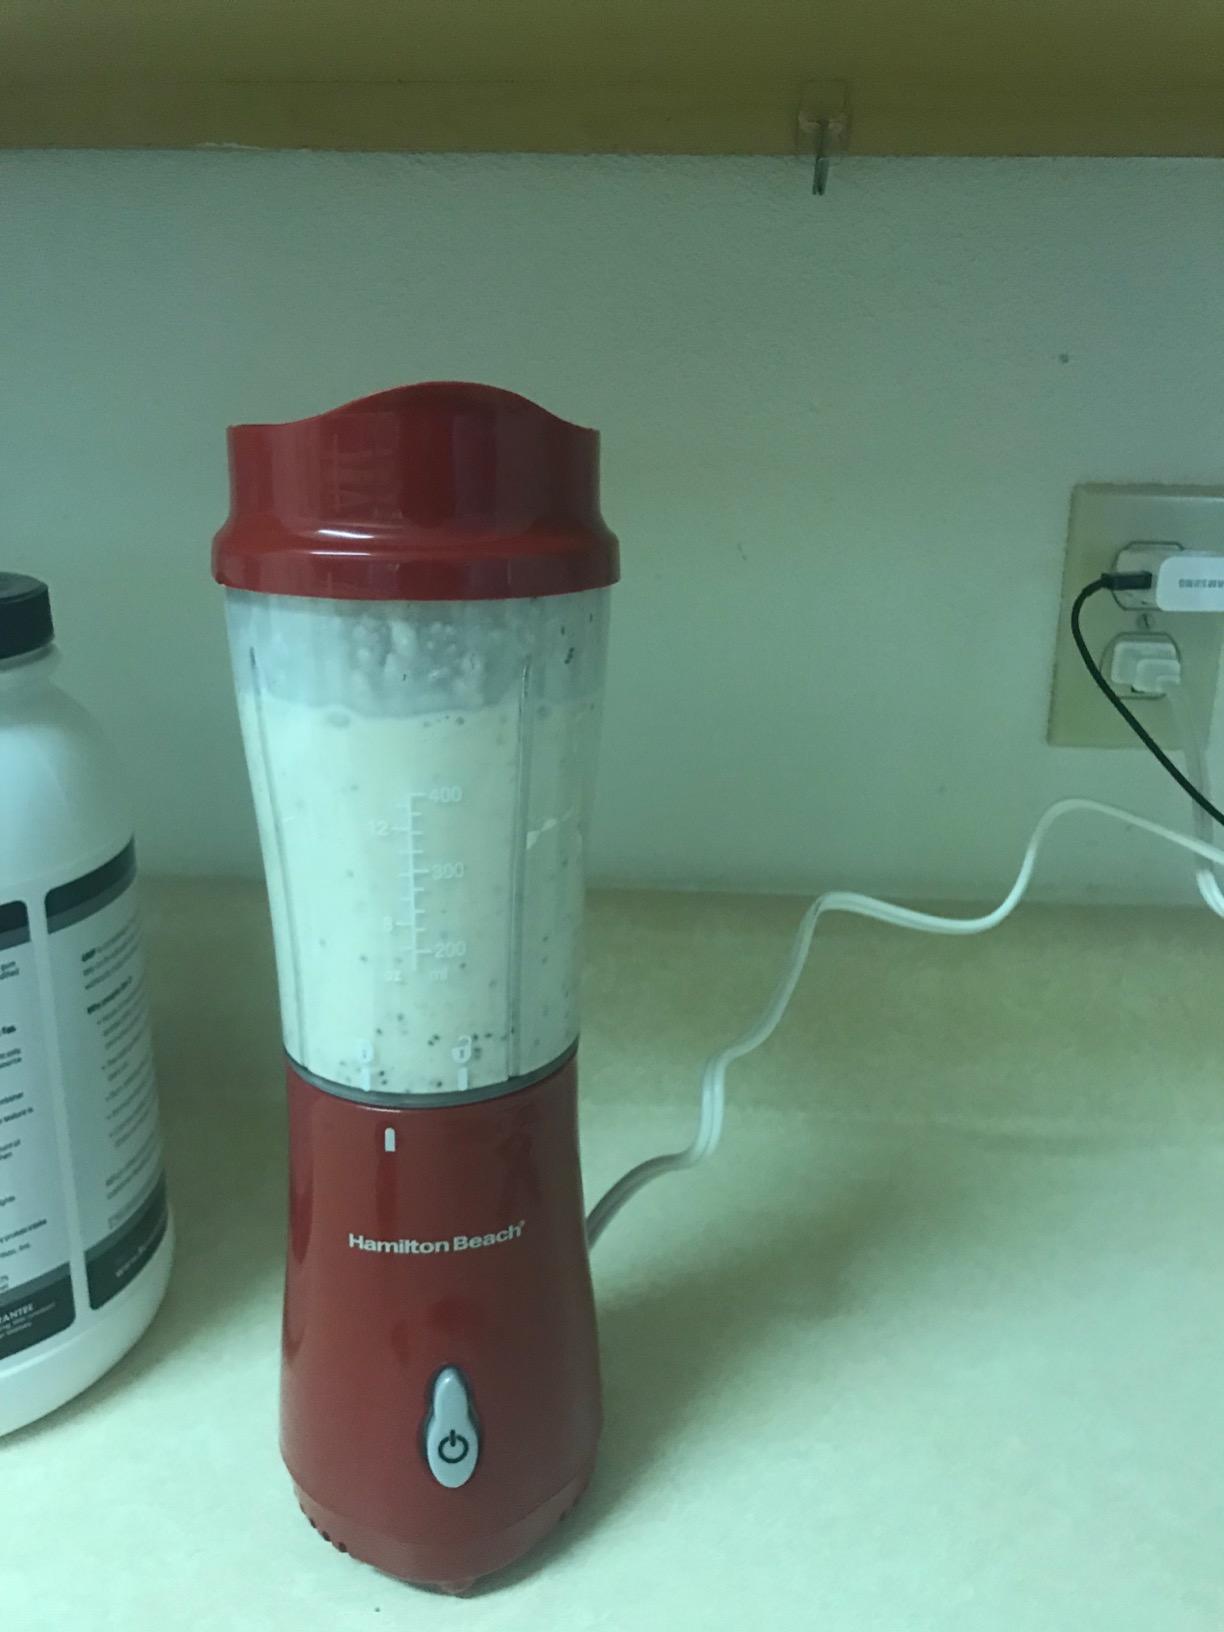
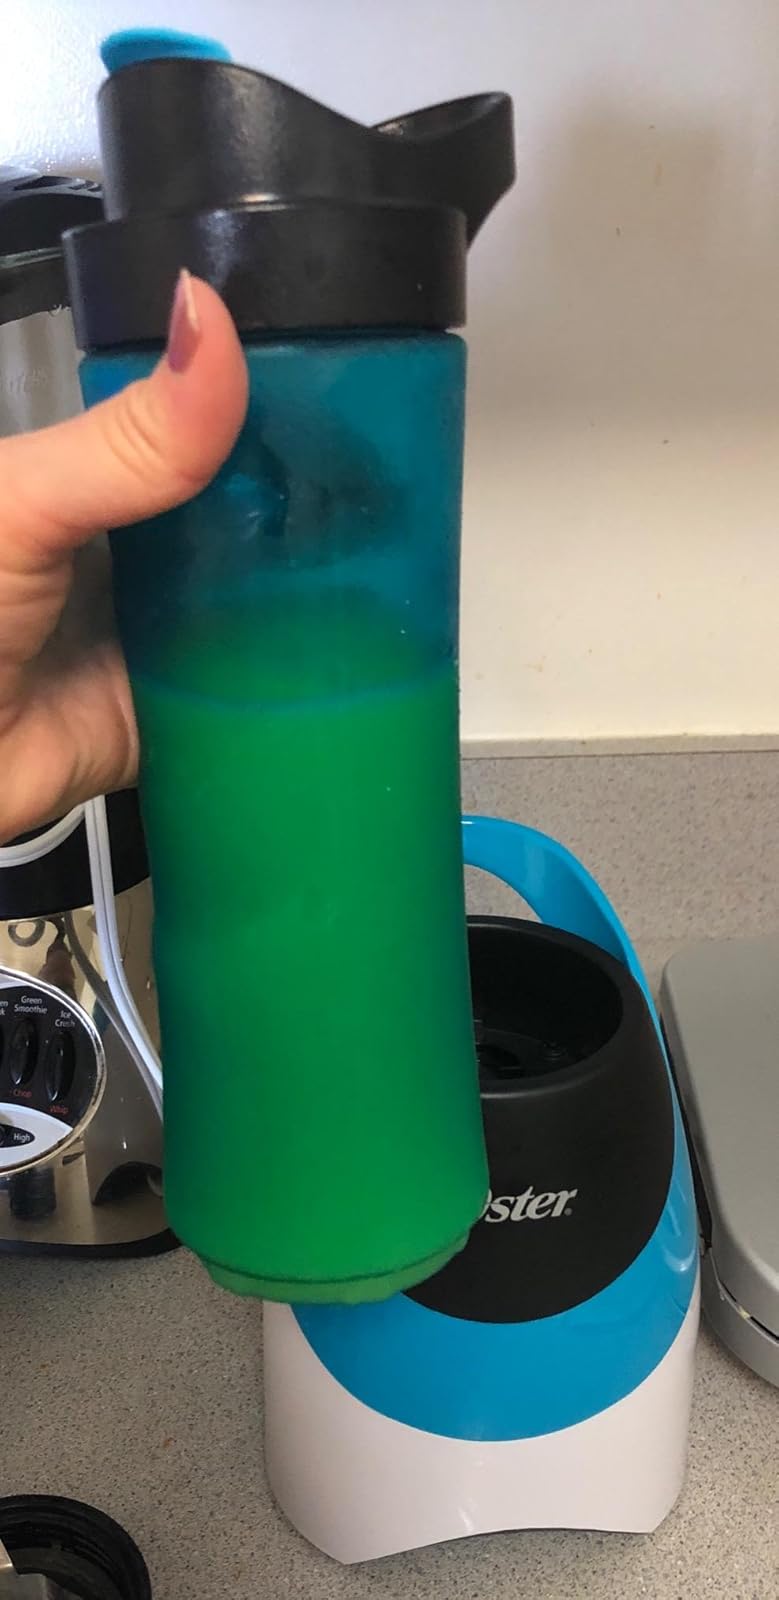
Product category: items_blender
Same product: no